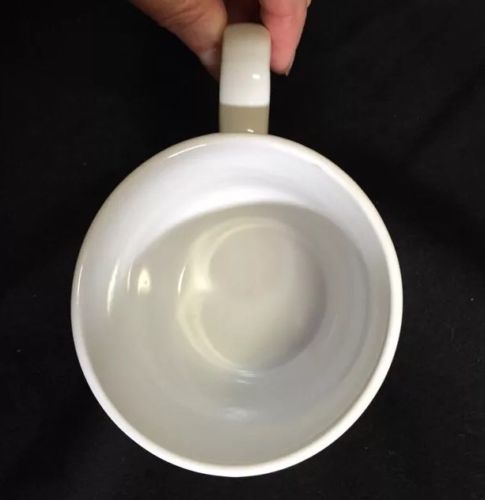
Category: mug